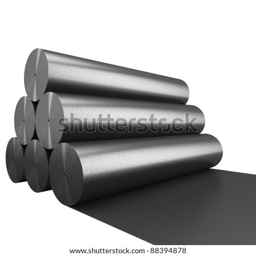
pile from the rolls of material for a roof